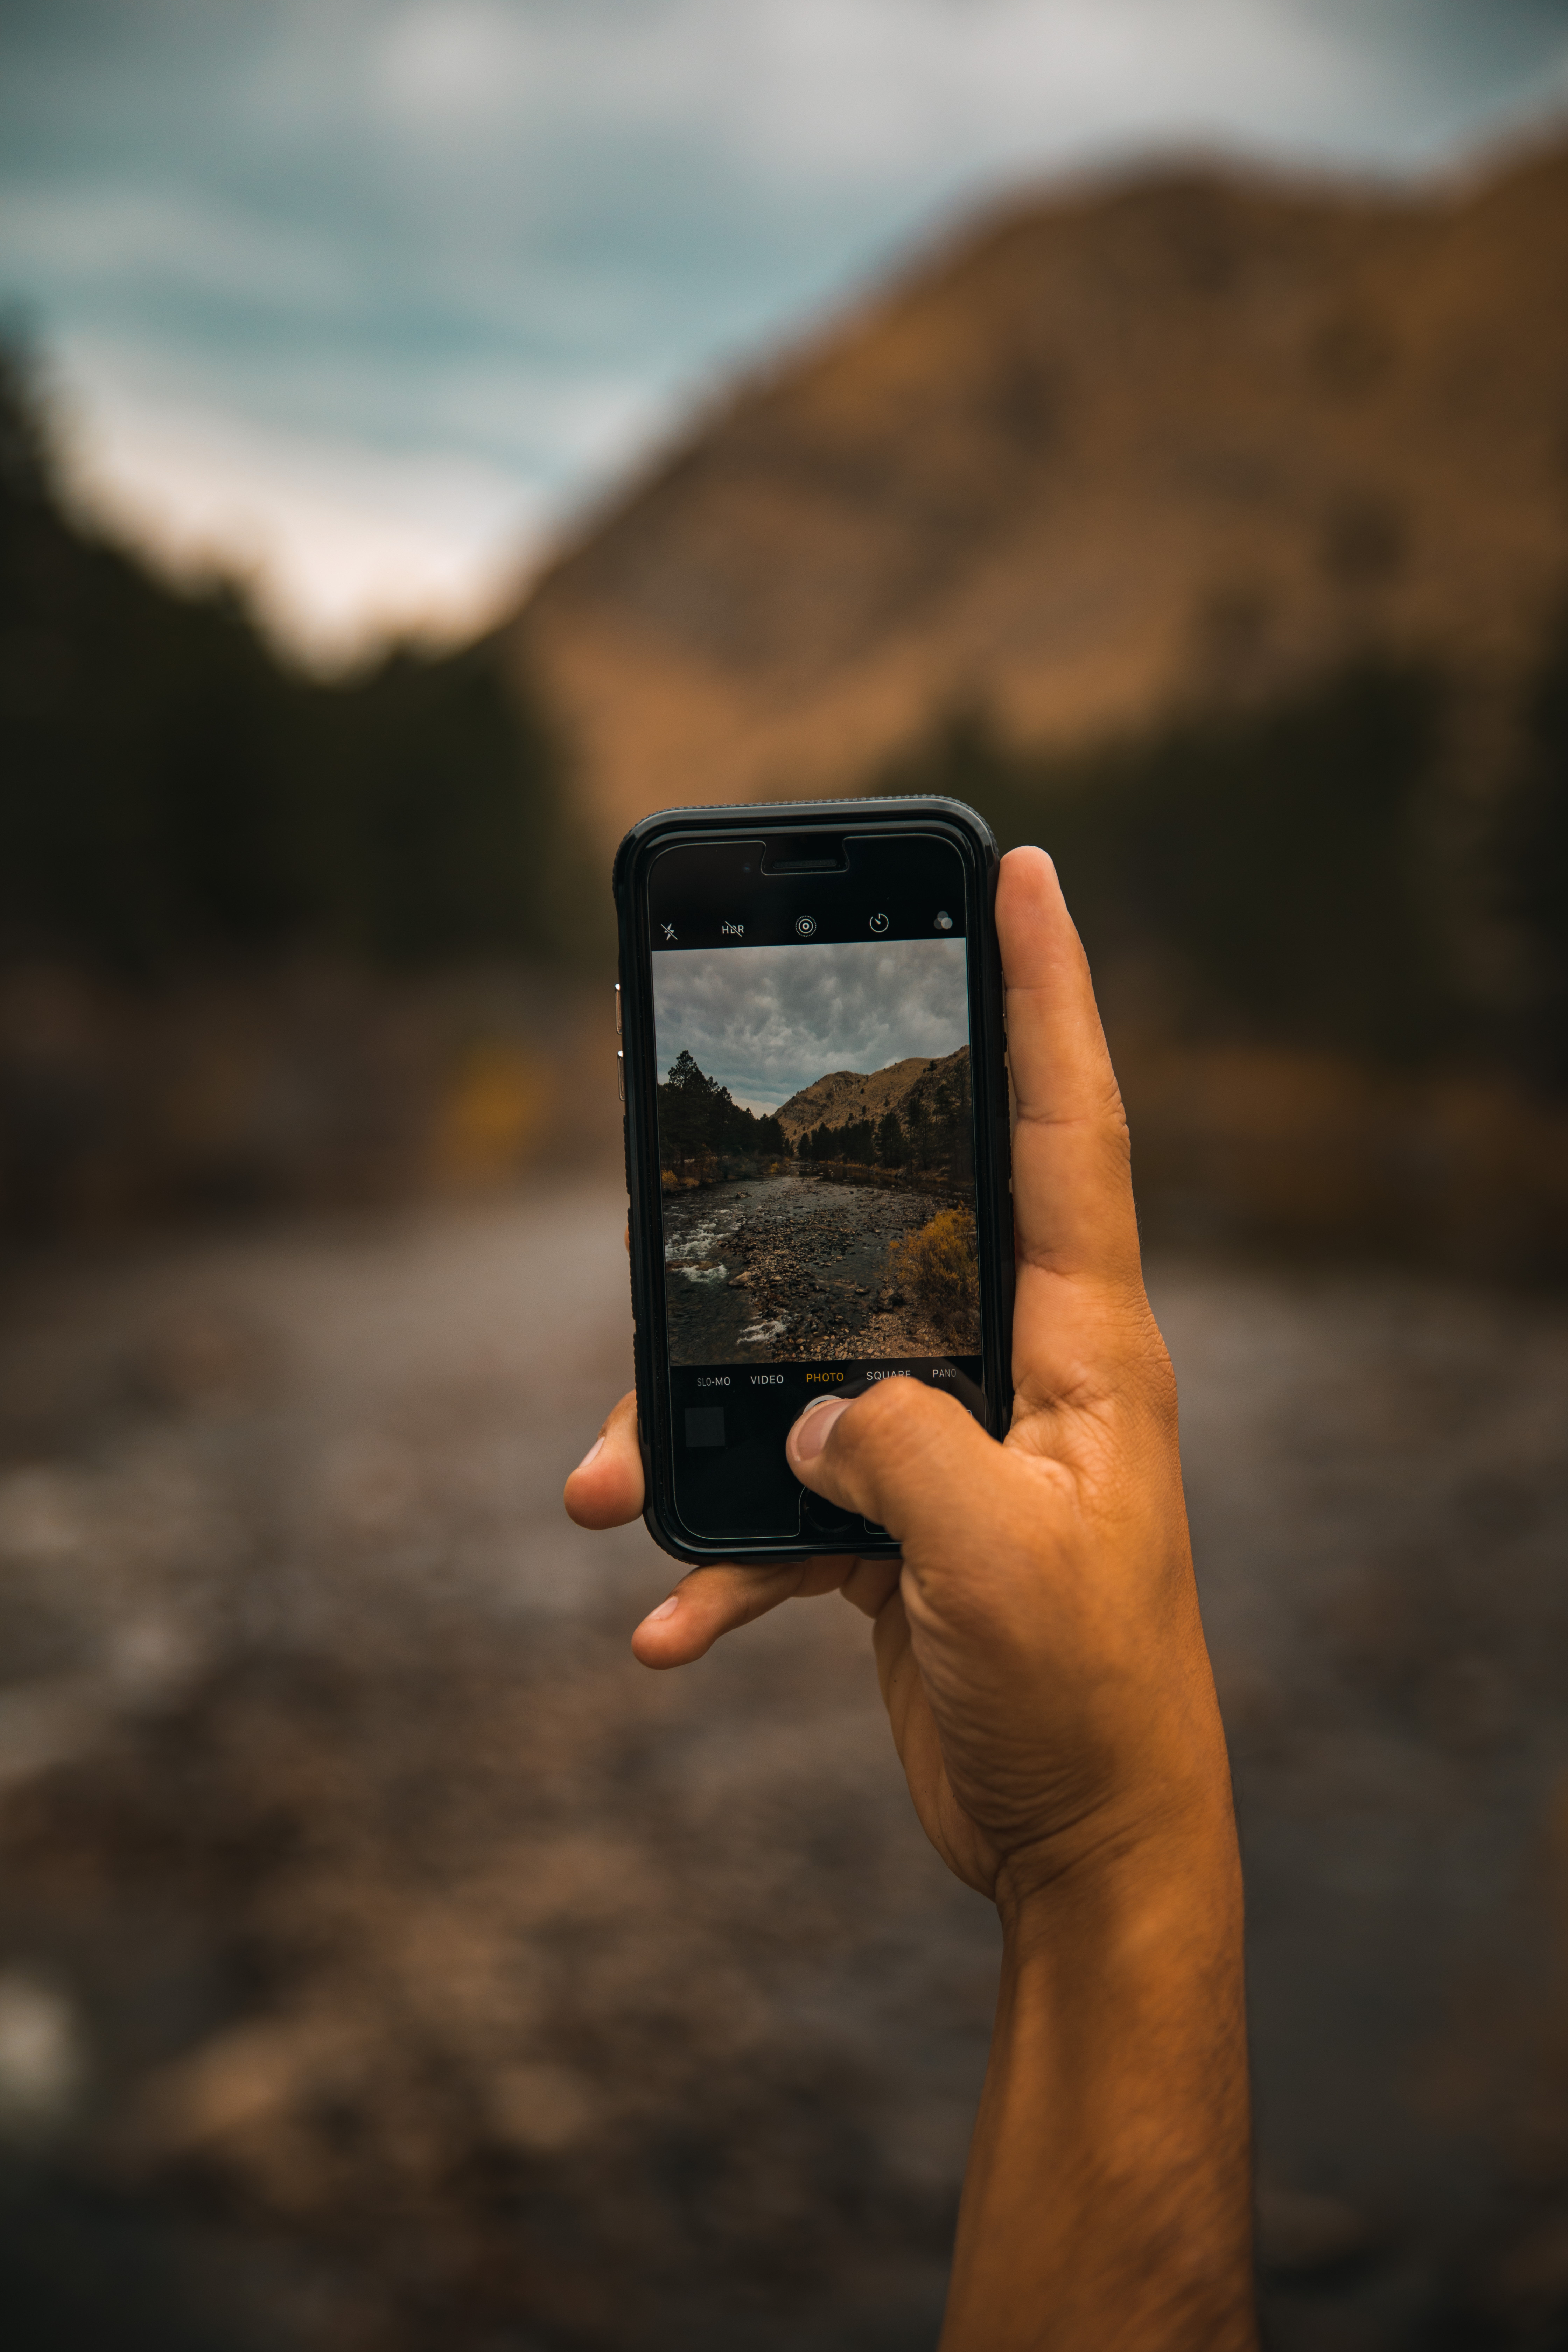
hand, rock, light, photography, morning, reflection, darkness, black, close up, photograph, image